Oamaru

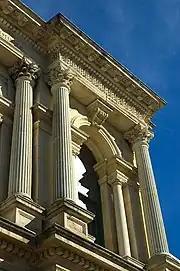
A building made of Oamaru stone, in the neo-classical style

More European settlers arrived in the Oamaru area in the 1850s. Hugh Robison built and lived in a sod hut by Oamaru Creek in 1853 while establishing his sheep run. J.T. Thomson surveyed the place as a town in 1859, and the Otago Provincial government declared "hundreds" there on 30 November 1860. The town grew as a service-centre for the agricultural/pastoral hinterland between the Kakanui Mountains and the Waitaki River, and rapidly became a major port. A boost was given by public works, including harbour development, and an export trade in wool and grain from the 1860s. Following the loss of a number of vessels off the coast, construction of a breakwater designed by engineer John McGregor started in 1871. The building of this breakwater was influential in the development of new forms of crane.